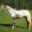
Label: horse